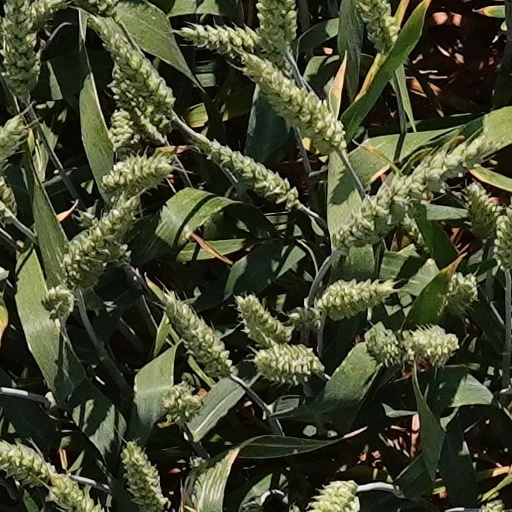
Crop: wheat